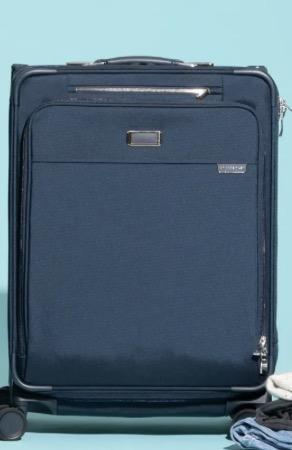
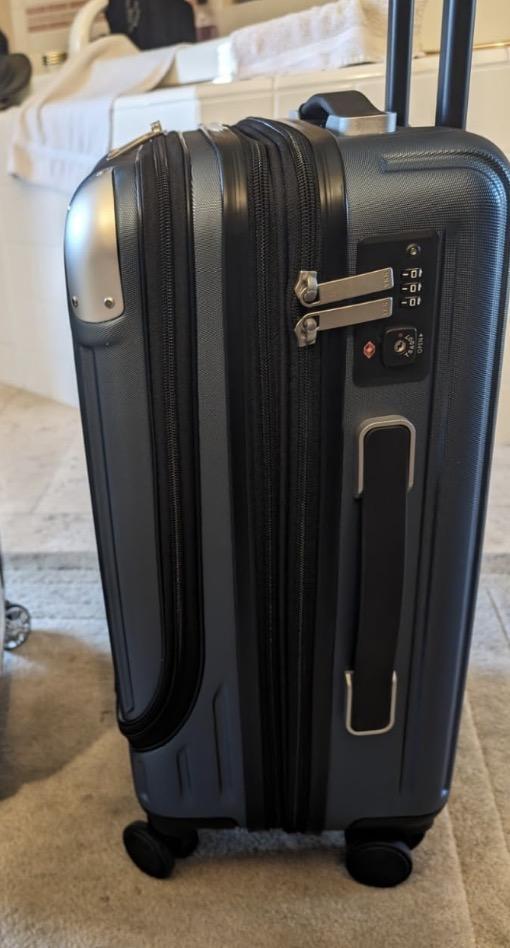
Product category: items_tea
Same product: no